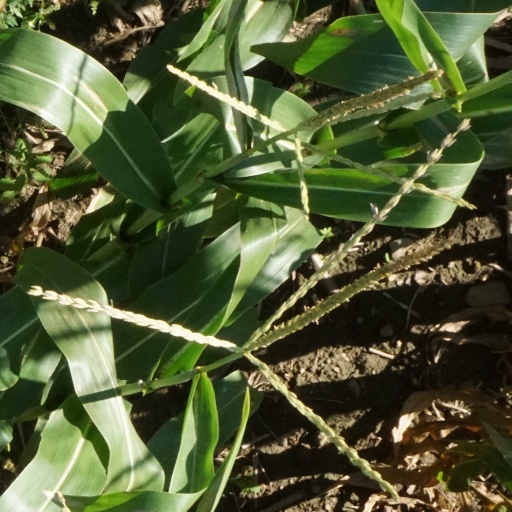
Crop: maize; corn